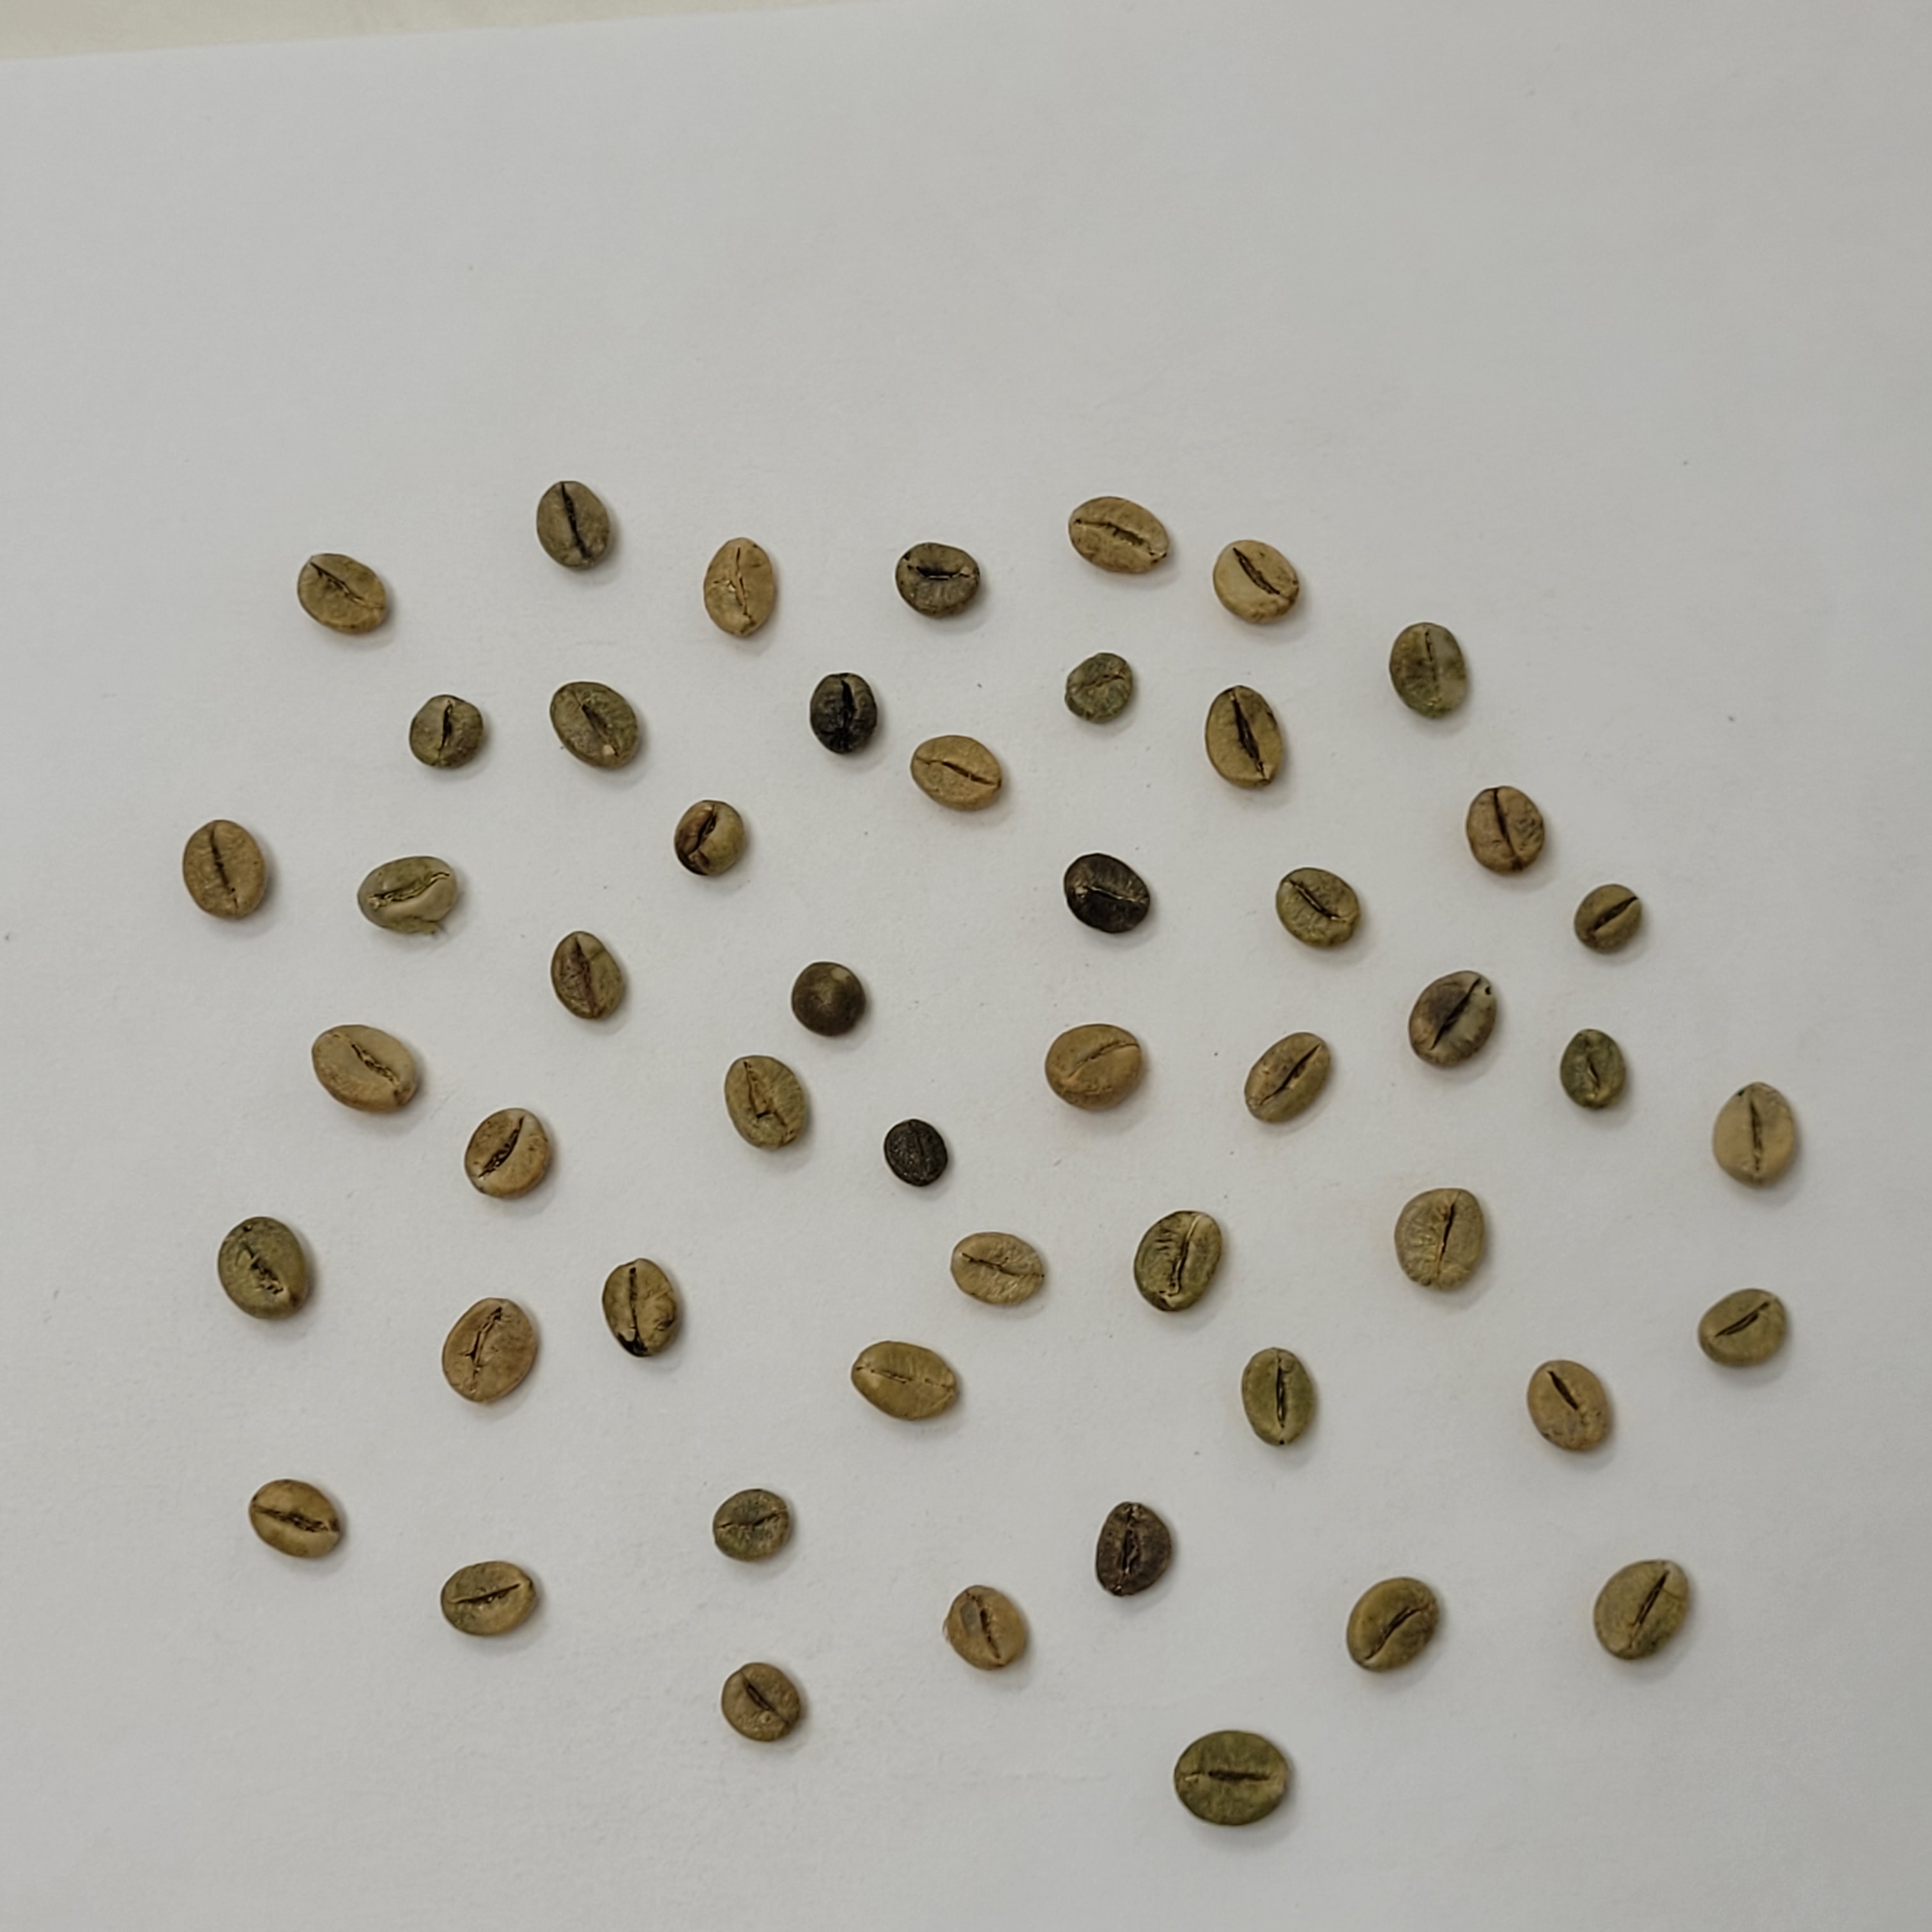
Coffee bean quality grade: Bulk